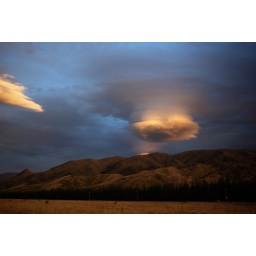
spectacular cells of cloud mark topographic high points in otherwise blue wave,